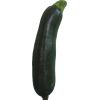
Label: dark_zucchini